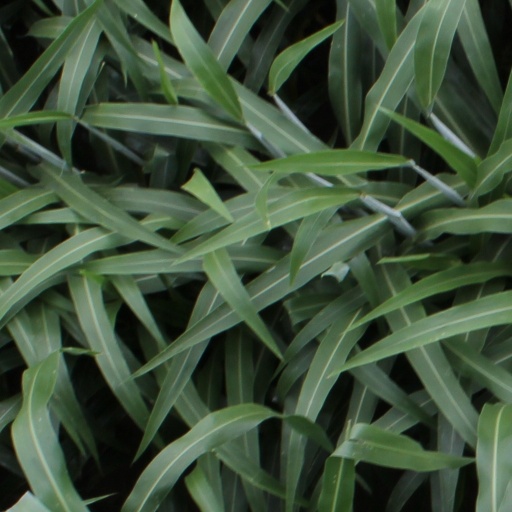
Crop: sorghum